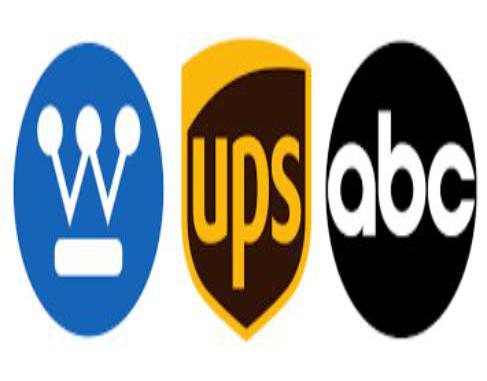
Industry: Electronic